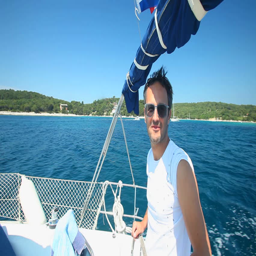
skipper on sailing boat off the coasts